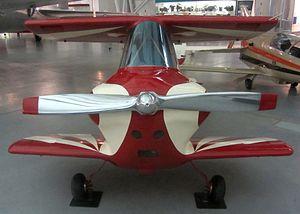
Le Stits SA-2A Sky Baby est un avion de construction amateur conçu dans le but d'obtenir le titre de « plus petit du monde ».